Frank Pope

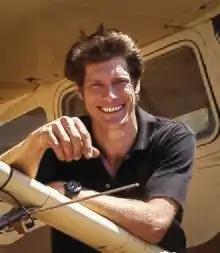

Frank Pope (born 13 May 1973) is the chief executive officer for Save the Elephants (STE). After studying zoology at the University of Edinburgh he began his career in marine science before joining The Times newspaper as the world's only Ocean Correspondent (between 2008 and 2011) to cover the fast-changing science, environment and geopolitics of the sea and help increase visibility of the crisis facing marine ecosystems. During this time he published two books, Dragon Sea (Penguin, 2007) and 72 Hours (Orion, 2011) and hosted the BBC Series Britain's Secret Seas.